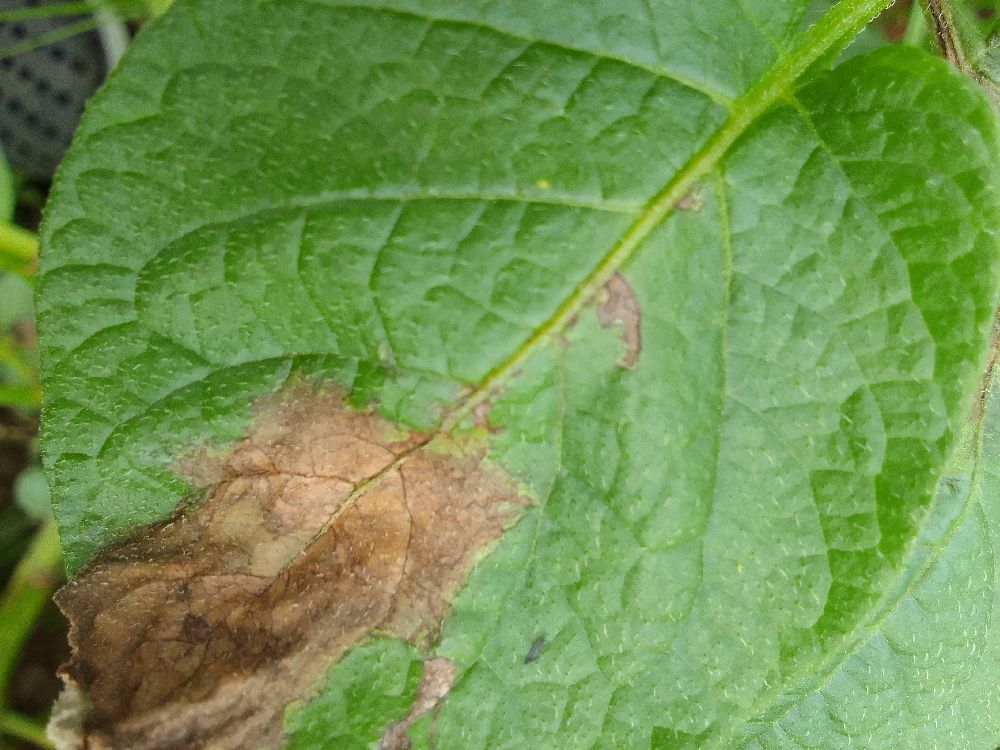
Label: Late blight